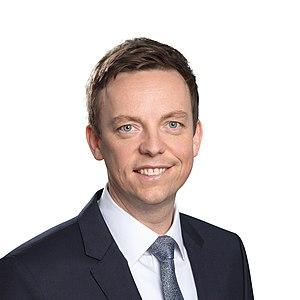
Tobias Hans est un homme politique allemand membre de l'Union chrétienne-démocrate d'Allemagne, né le 1ᵉʳ février 1978 à Neunkirchen.